Cenotaph

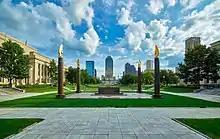

In the Falkland Islands, there are several war memorials to commemorate those killed in the Falklands War in 1982. The main memorial for Falkland Islanders is the 1982 Liberation Memorial, a cenotaph erected in Stanley in 1984 which lists all the British Army regiments, RAF squadrons, Royal Navy vessels and the Royal Marine formations and units that took part in the conflict. The names of the 255 British military personnel who died during the war are listed on ten plaques behind the Memorial, divided into the service branches.